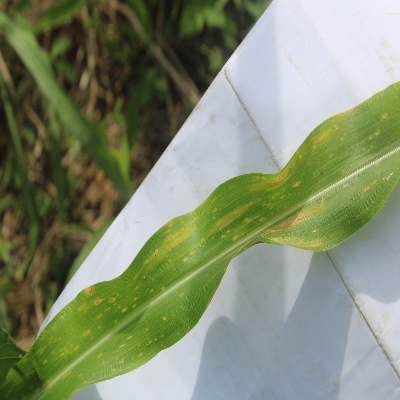
Crop: Maize
Condition: leaf blight